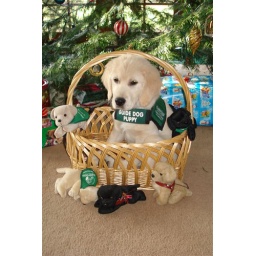
Golden puppy Terriann sitting in a basket in front of a Christmas tree. Submitted by Char Phillips.